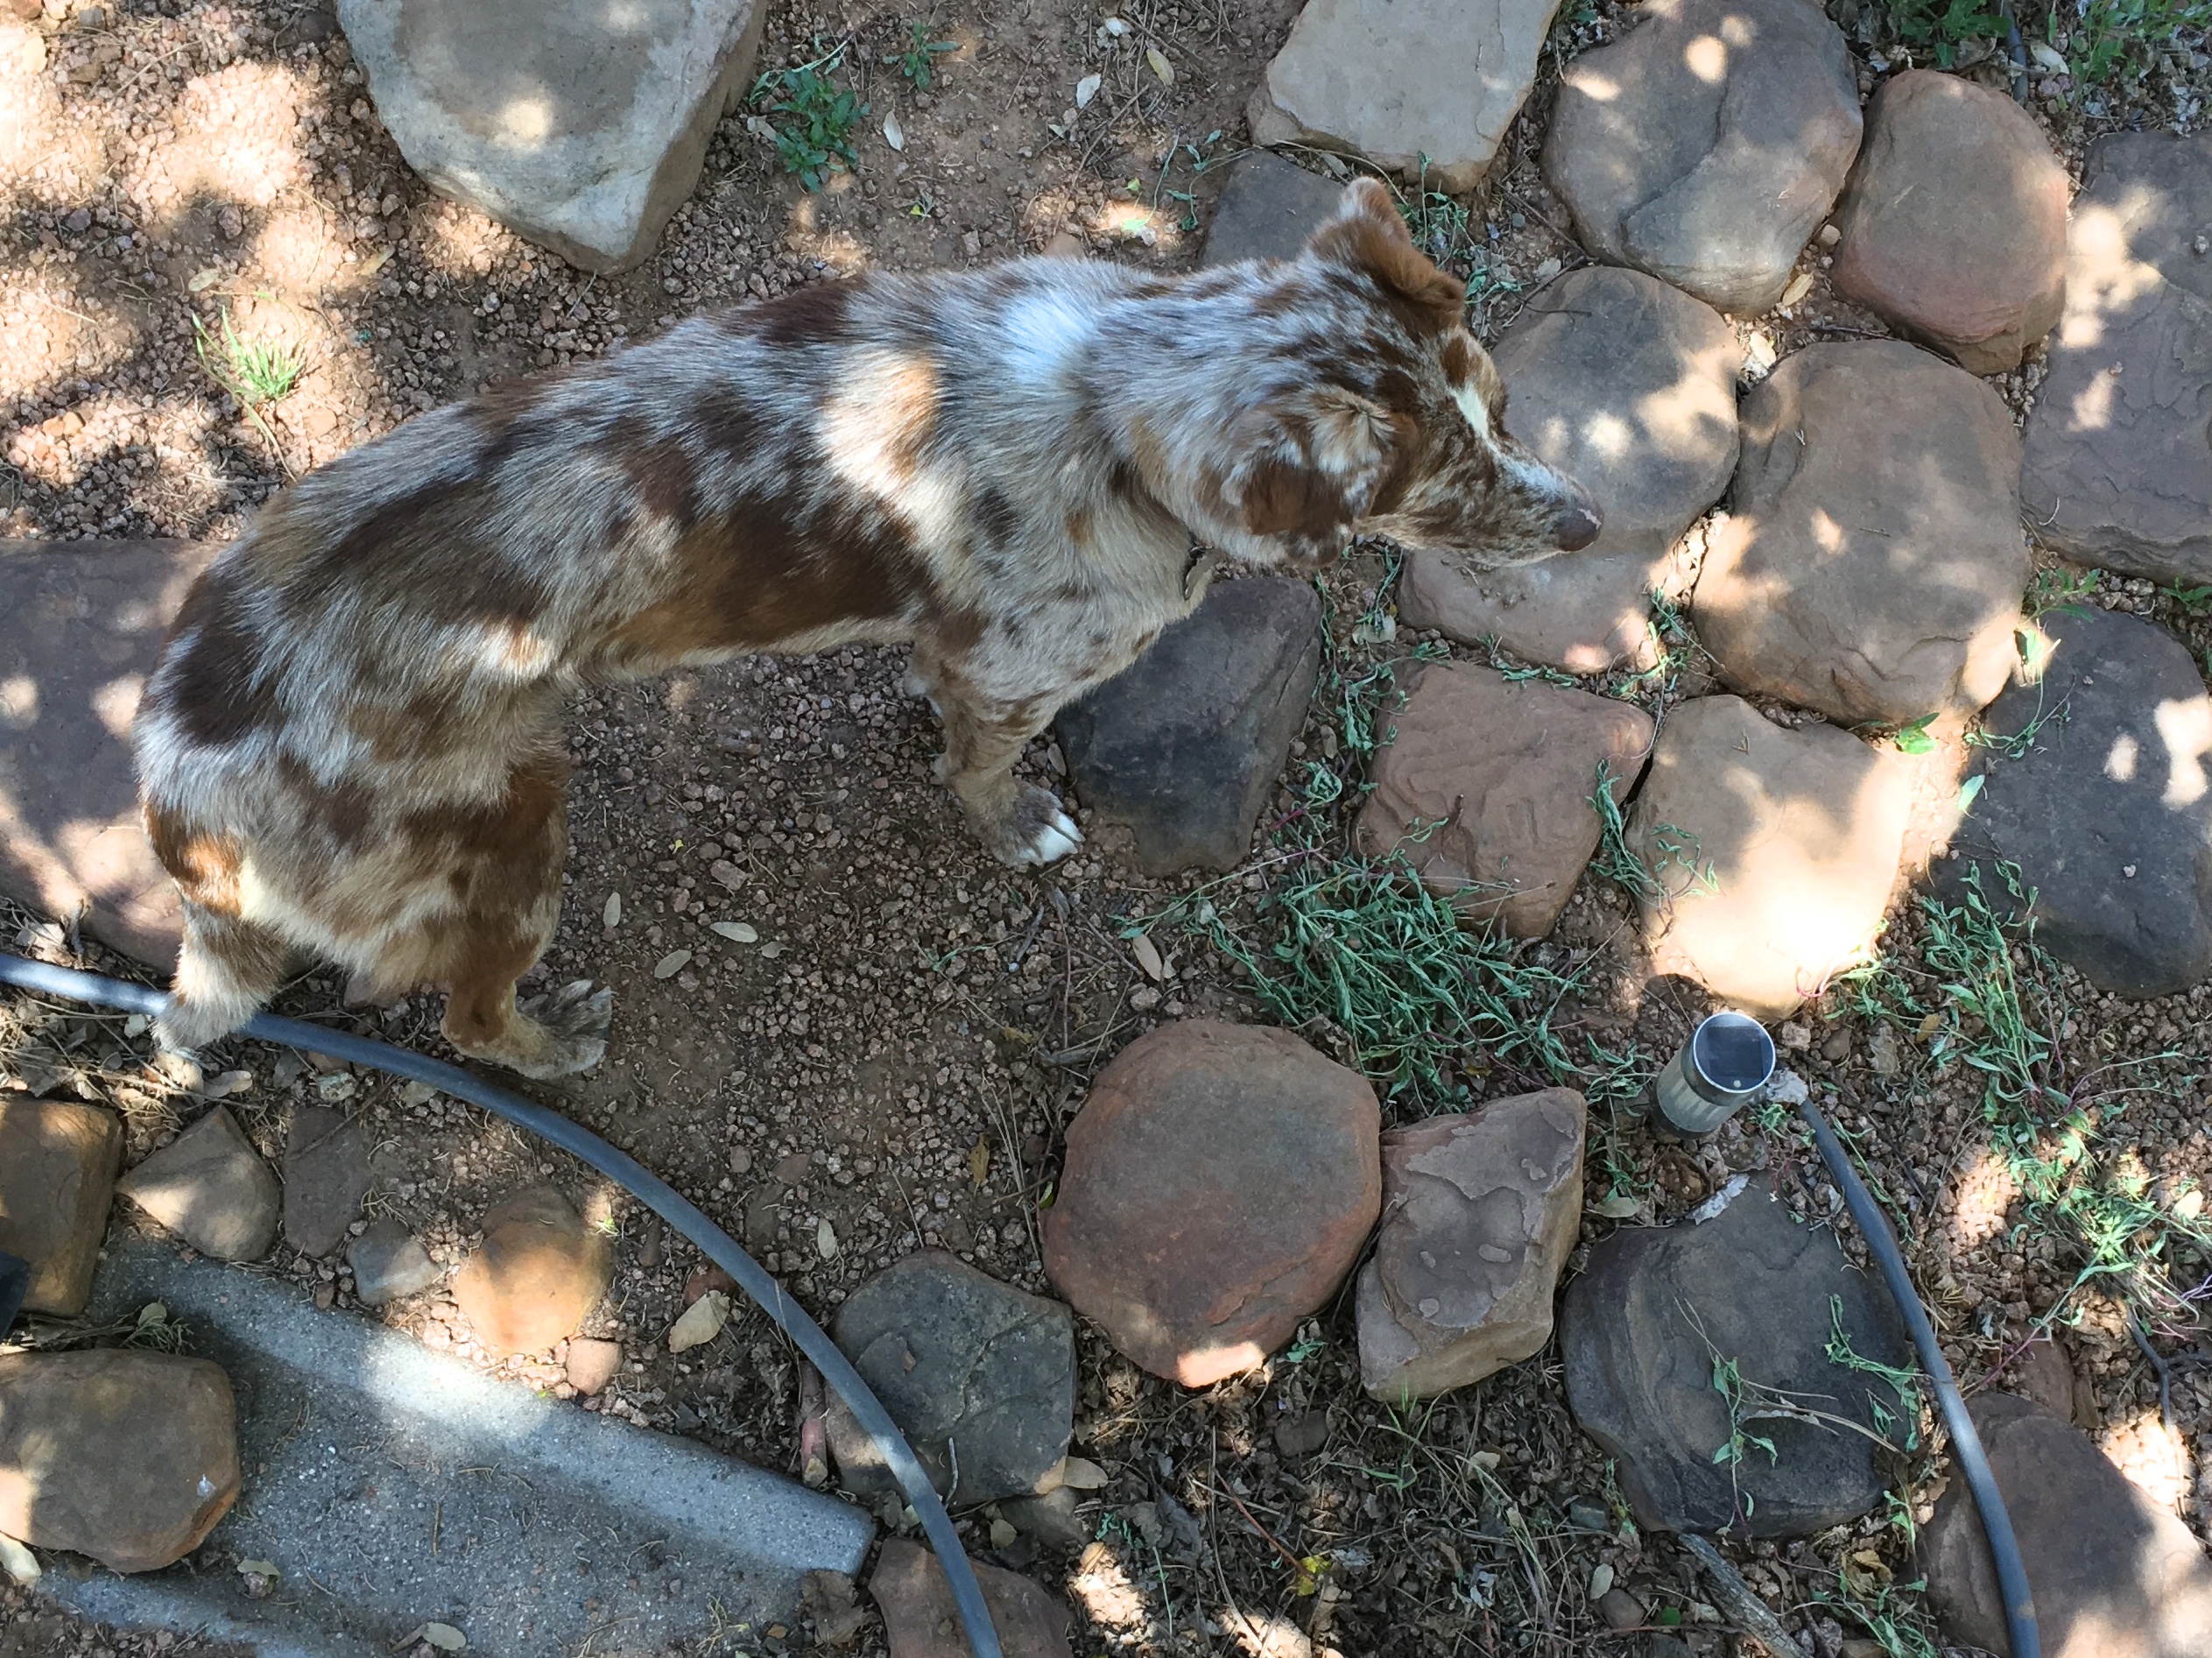
dog, mammal, dog like mammal